Régis de Oliveira

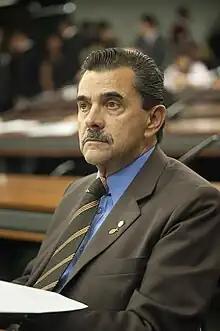

Régis de Oliveira (born September 19, 1944) is a Brazilian lawyer, professor, and politician. He was mayor of São Paulo from May 26 to June 13, 2000.